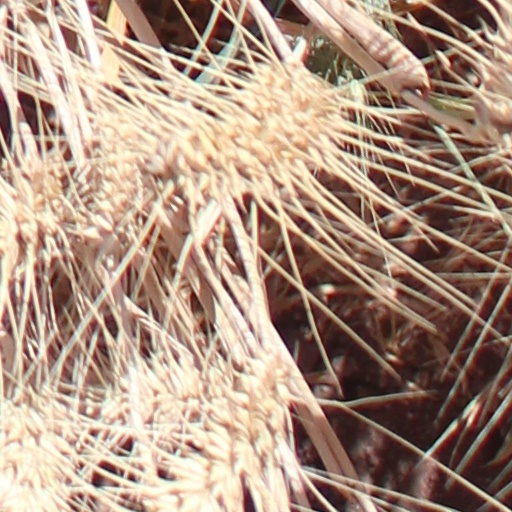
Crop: wheat